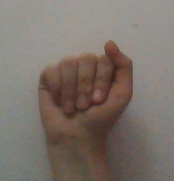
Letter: saad